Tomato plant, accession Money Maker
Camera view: tilt-top (135 deg); turntable rotation: 270 degrees
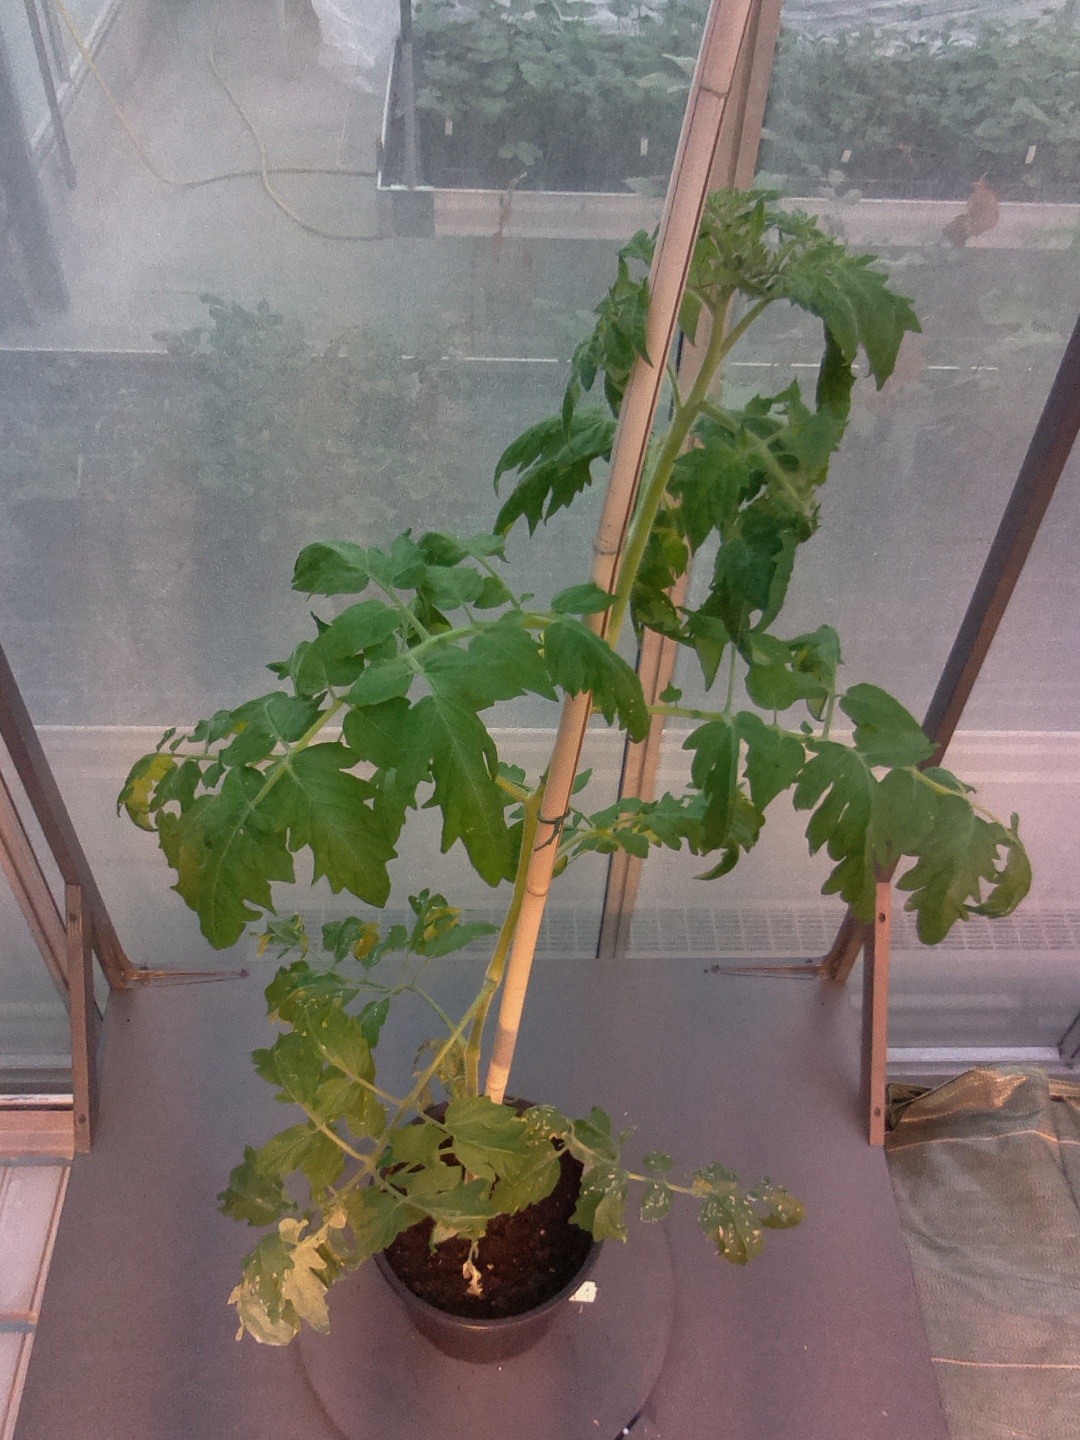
BBCH growth stage 67: Full flowering, 70%-80% of flowers open, more petals falling